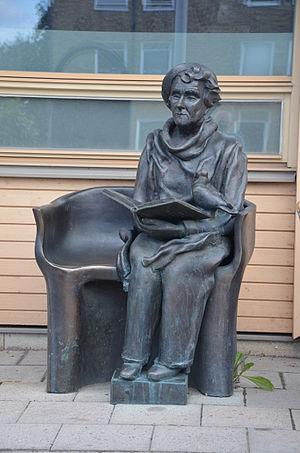
Hertha Maria Lillemor Hillfon, était une céramiste et sculpteur suédoise.